Describe the emotion expressed in this image:  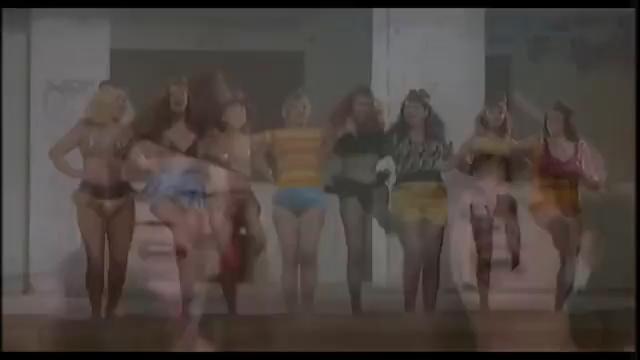
This person displays Pain, valence and arousal with high intensity.